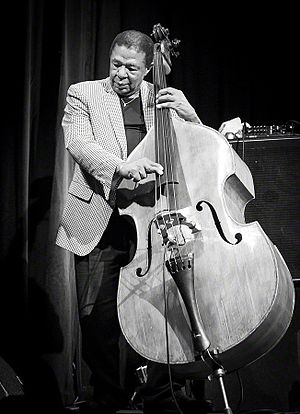
Buster Williams
Buster Williams ved Oslo Jazzfestival 2016